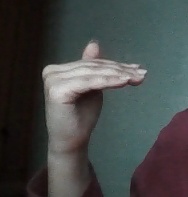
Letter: khaa